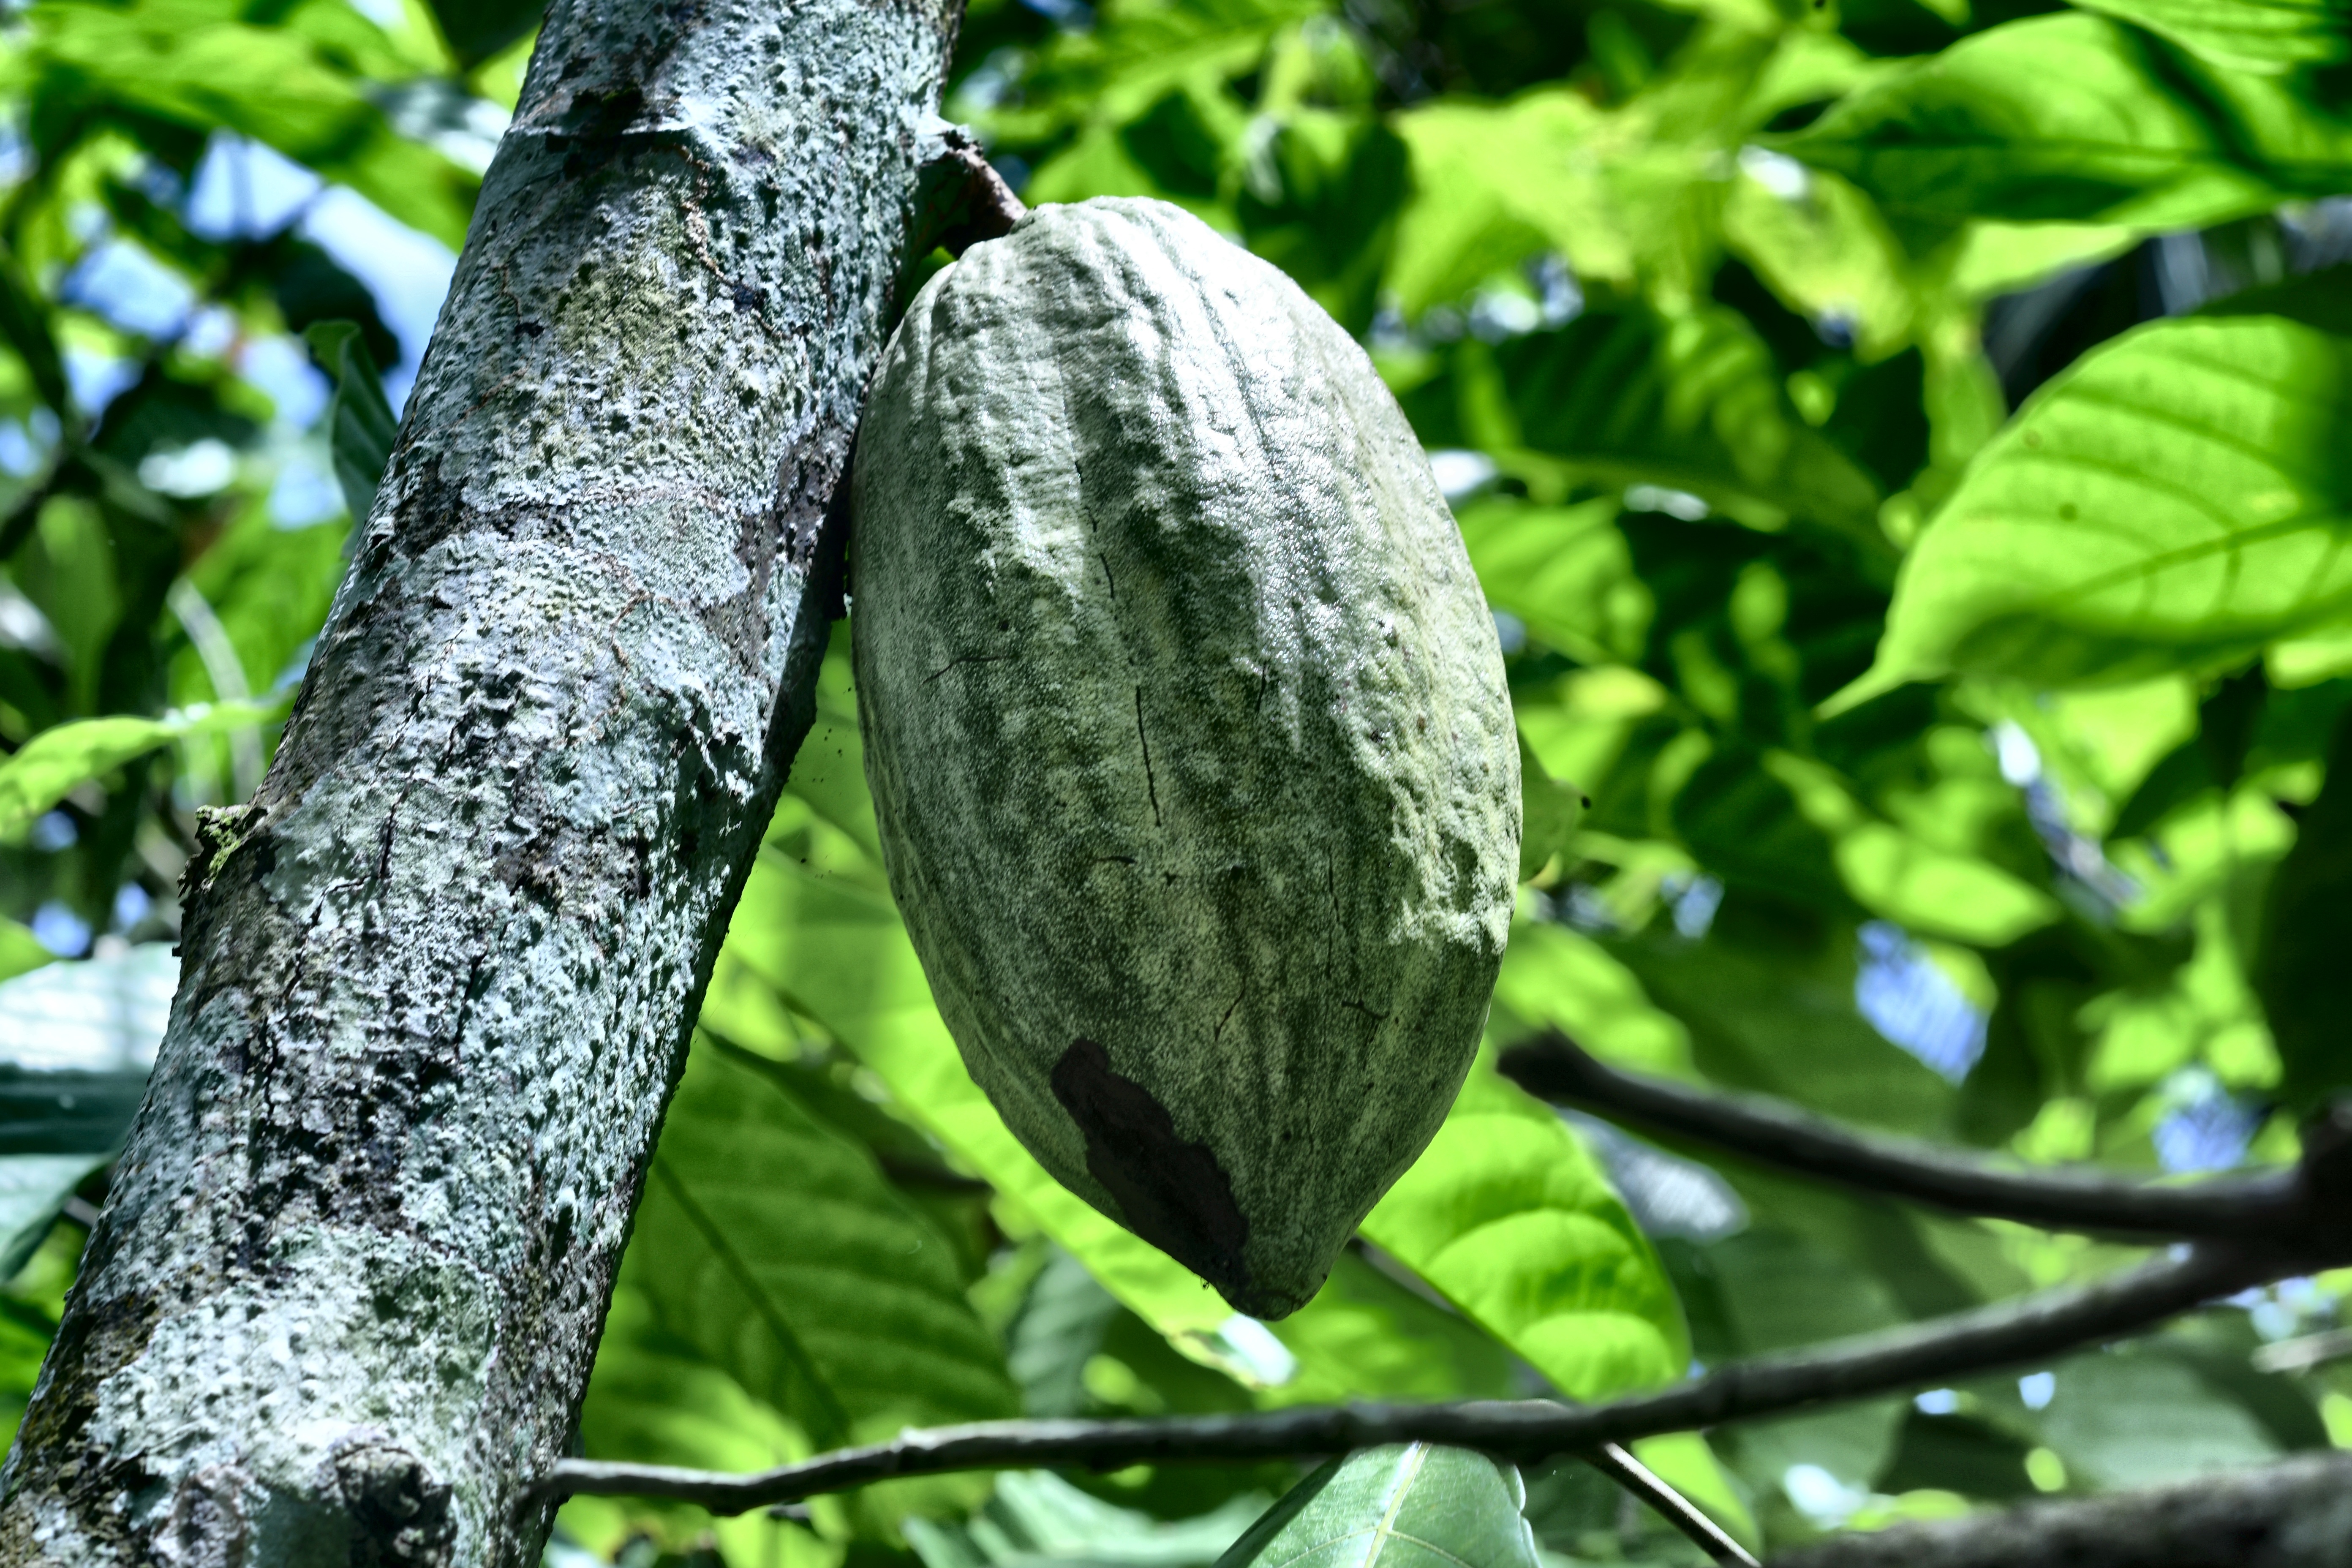
Maturity: unmature
Variety: Guiana